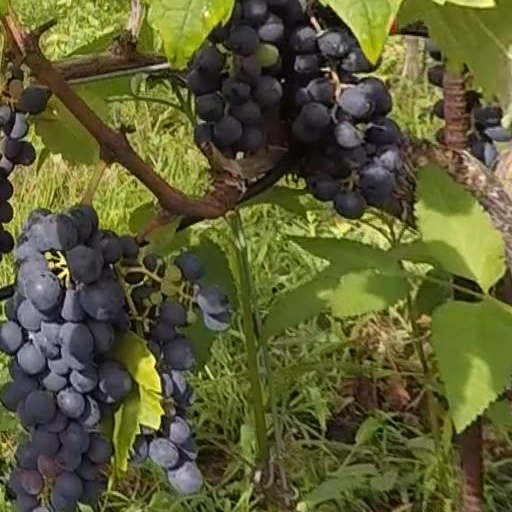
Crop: grape